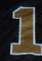
Number: 1